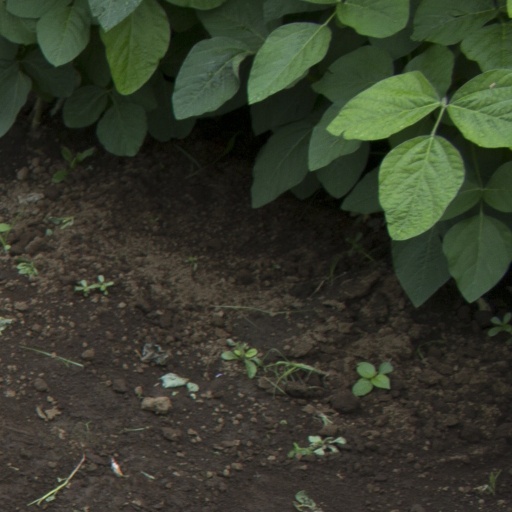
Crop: soybean